Jeff Johnson (BET personality)

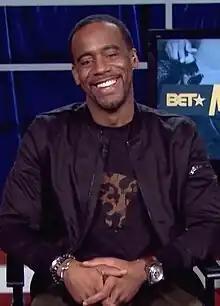
Jeff Johnson in 2018

Jeffrey Johnson is a communications specialist and journalist. He appeared on the TV show "Rap City" on the BET cable network in the United States, where he spoke about such issues as violence and voting.